Scout Adventures (The Scout Association)

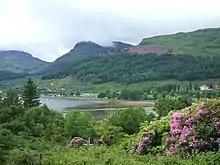
The landscape around Lochgoilhead. The centre is just below the ridge in this picture, out of sight.

Great Tower Scout Adventures is located near the Eastern shore of Lake Windermere in the Lake District National Park. The site is mostly covered in thick woodland and rocky landscapes. It was acquired by the Scout Association in 1936 but until recently was leased out to West Lancashire Scouts. It was originally announced in February 2004 as the soon to be national centre of excellence for the North of England but this came to nothing. The centre eventually joined the national grouping on 1 April 2011, becoming Great Tower Scout Activity Centre with a logo of a silhouette stone tower against a yellow square with rounded corners and black outline. It was renamed to its present name in September 2016.